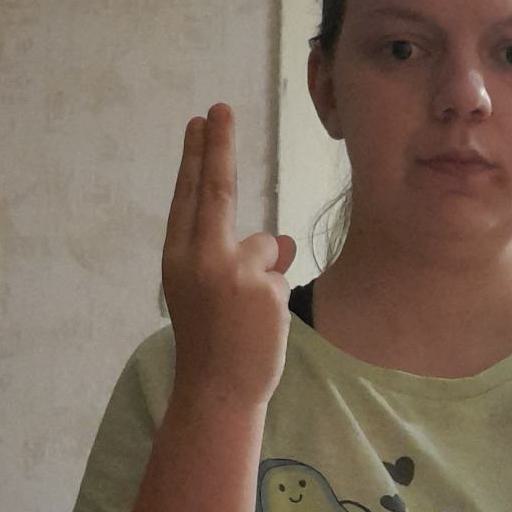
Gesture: two_up_inverted